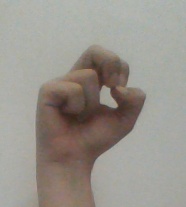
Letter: gaaf